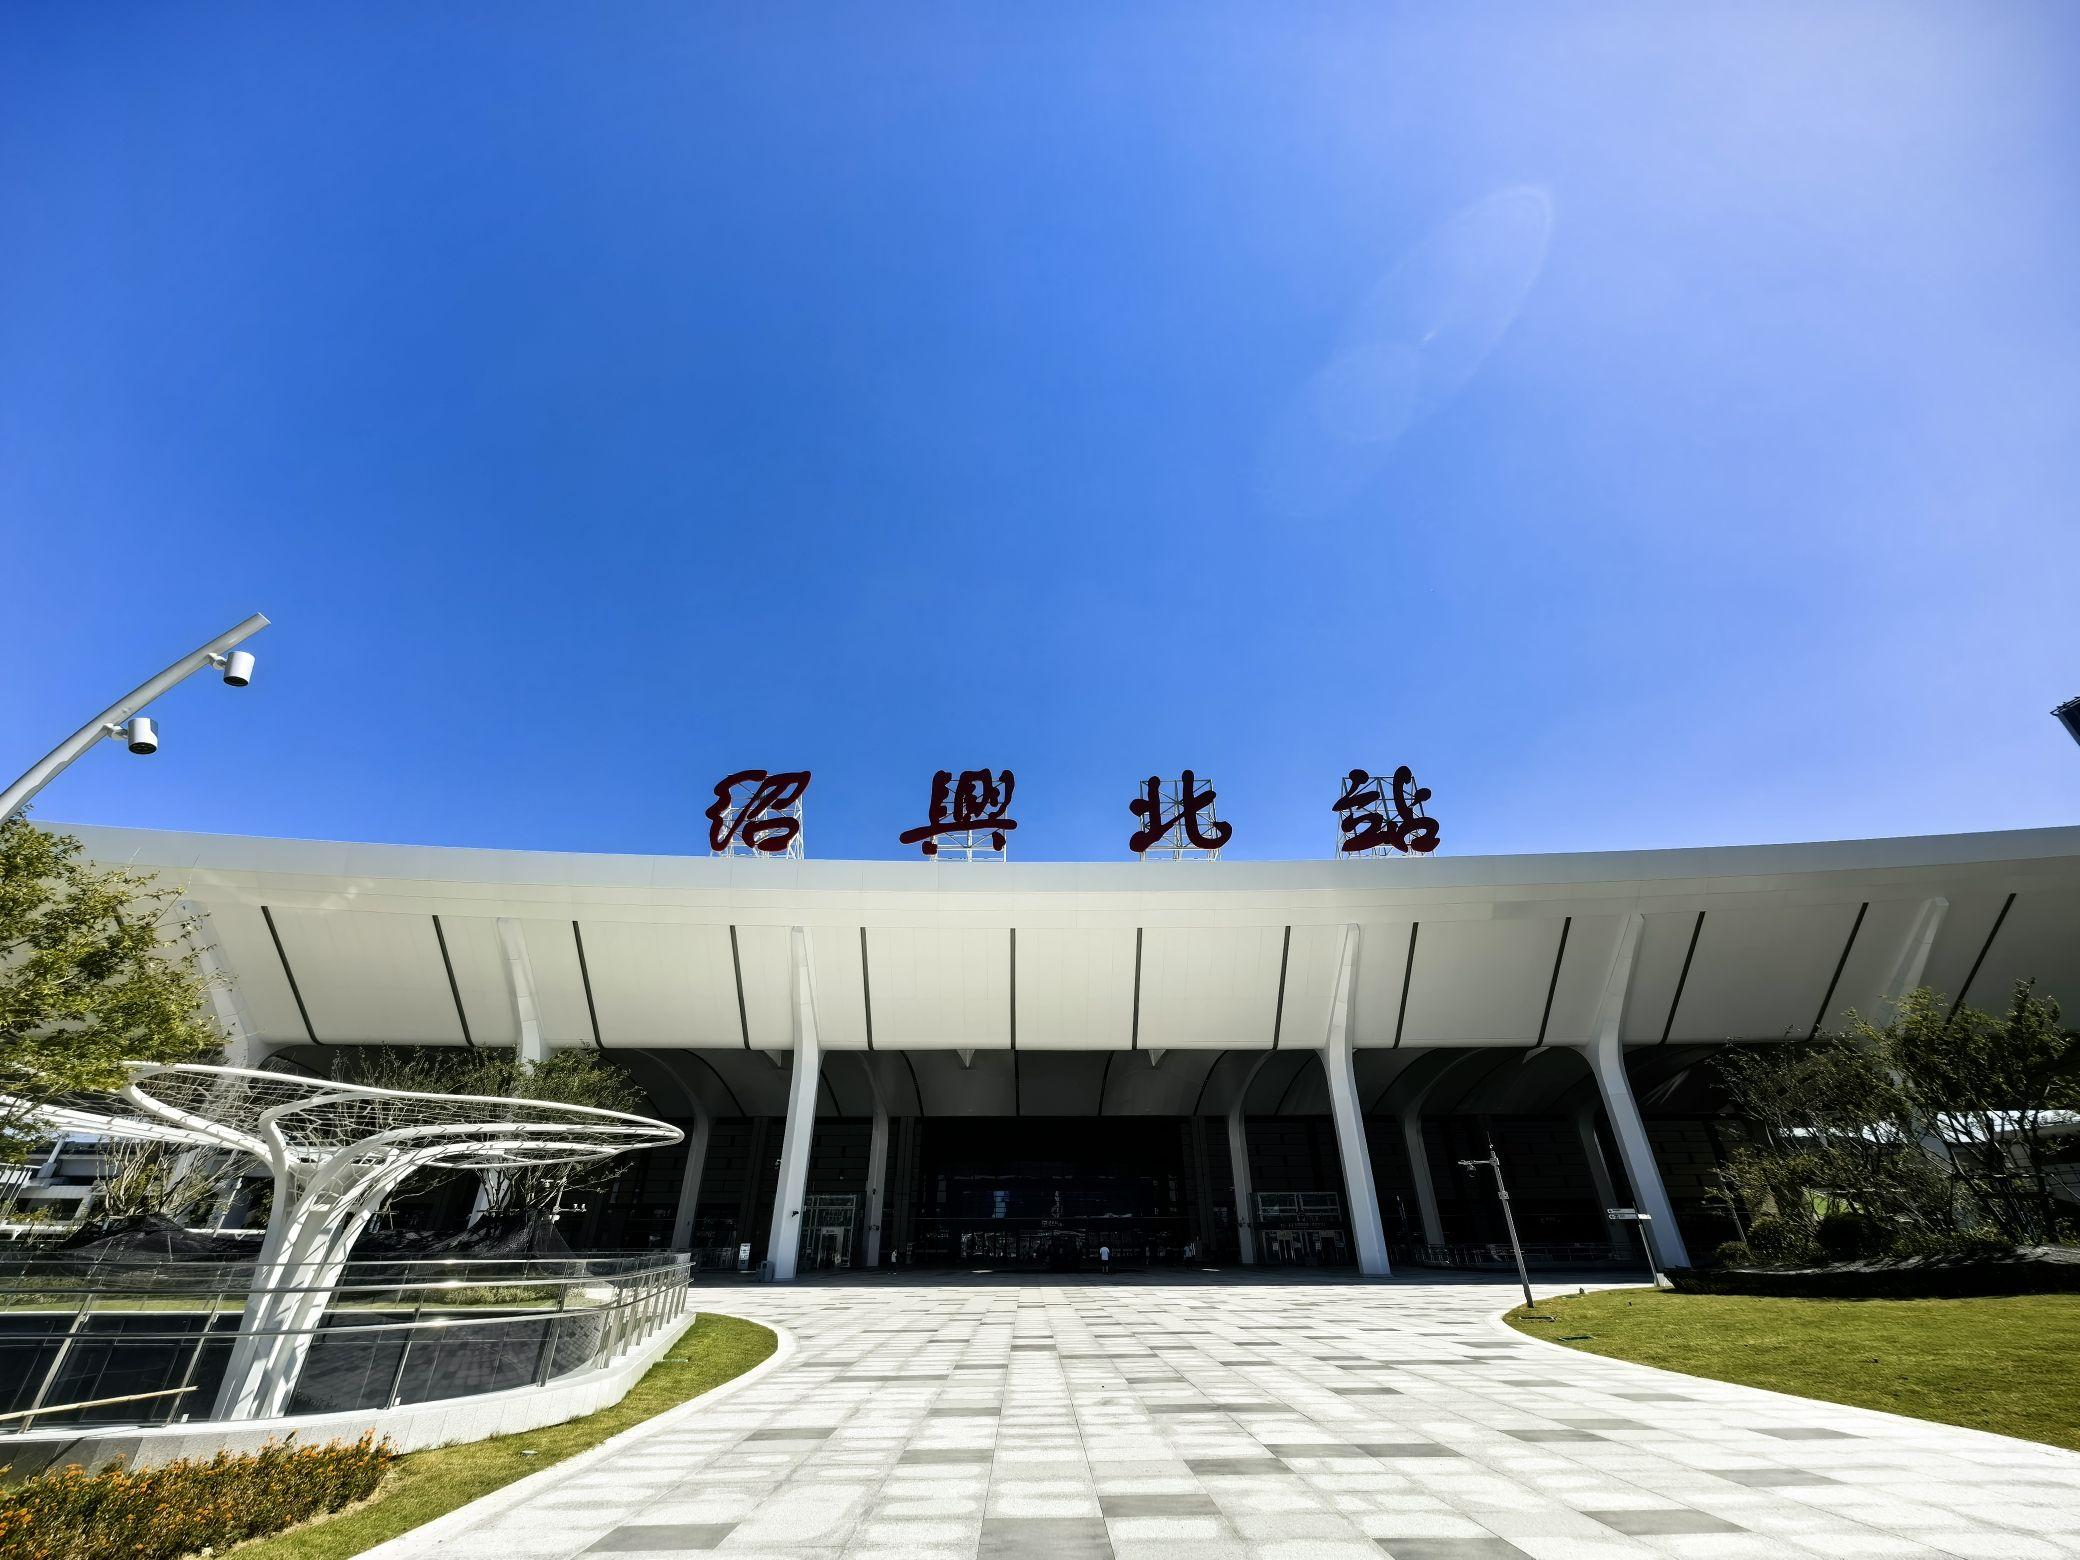
地标名称：绍兴北站
所在城市：绍兴市·柯桥区